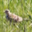
Label: bird